Urumi (film)

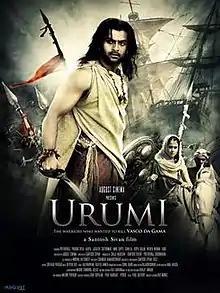
Theatrical release poster

Urumi (also known as Urumi: The Warriors Who Wanted to Kill Vasco Da Gama), is a 2011 Indian Malayalam-language epic historical drama film written by Shankar Ramakrishnan and directed as well as co-produced by Santosh Sivan. It features an ensemble cast featuring Prithviraj Sukumaran, Arya, Prabhu Deva, Genelia D'Souza, Nithya Menon, Vidya Balan, Jagathy Sreekumar, Alex O'Nell and Sasi Kallinga. This film marks the debut of both Prabhu Deva and Genelia D'Souza in Malayalam Cinema.